Middle Ages

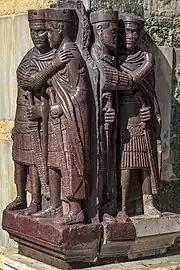
A late Roman sculpture depicting the four Tetrarchs, now in Venice, Italy

The Roman Empire reached its greatest territorial extent during the 2nd century AD; the following two centuries witnessed the slow decline of Roman control over its outlying territories. Economic issues, including inflation, and external pressure on the frontiers combined to create the Crisis of the Third Century, with emperors coming to the throne only to be rapidly replaced by new usurpers. Military expenses increased steadily during the 3rd century, mainly in response to the war with the Sasanian Empire, which revived in the middle of the 3rd century. The army doubled in size, and cavalry and smaller units replaced the Roman legion as the main tactical unit. The need for revenue led to increased taxes and a decline in numbers of the curial, or landowning, class, and decreasing numbers of them willing to shoulder the burdens of holding office in their native towns. More bureaucrats were needed in the central administration to deal with the needs of the army, which led to complaints from civilians that there were more tax-collectors in the empire than tax-payers.